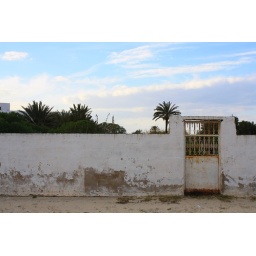
Day one: later in the afternoonChrystal and I took a stroll across the road to have a look at the beach.Neptunia wall